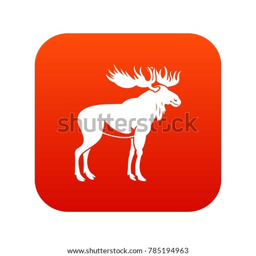
icon digital red for any design isolated on white